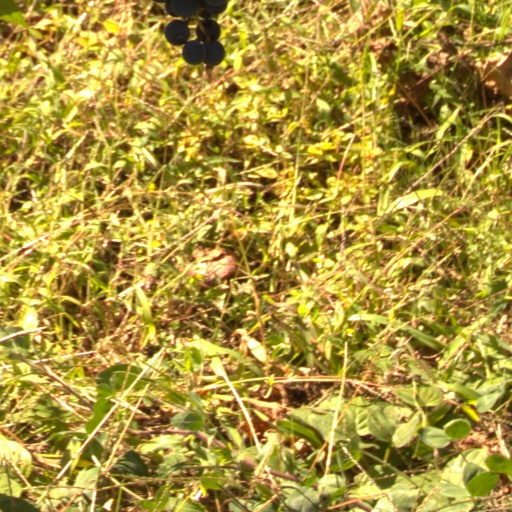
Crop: grape